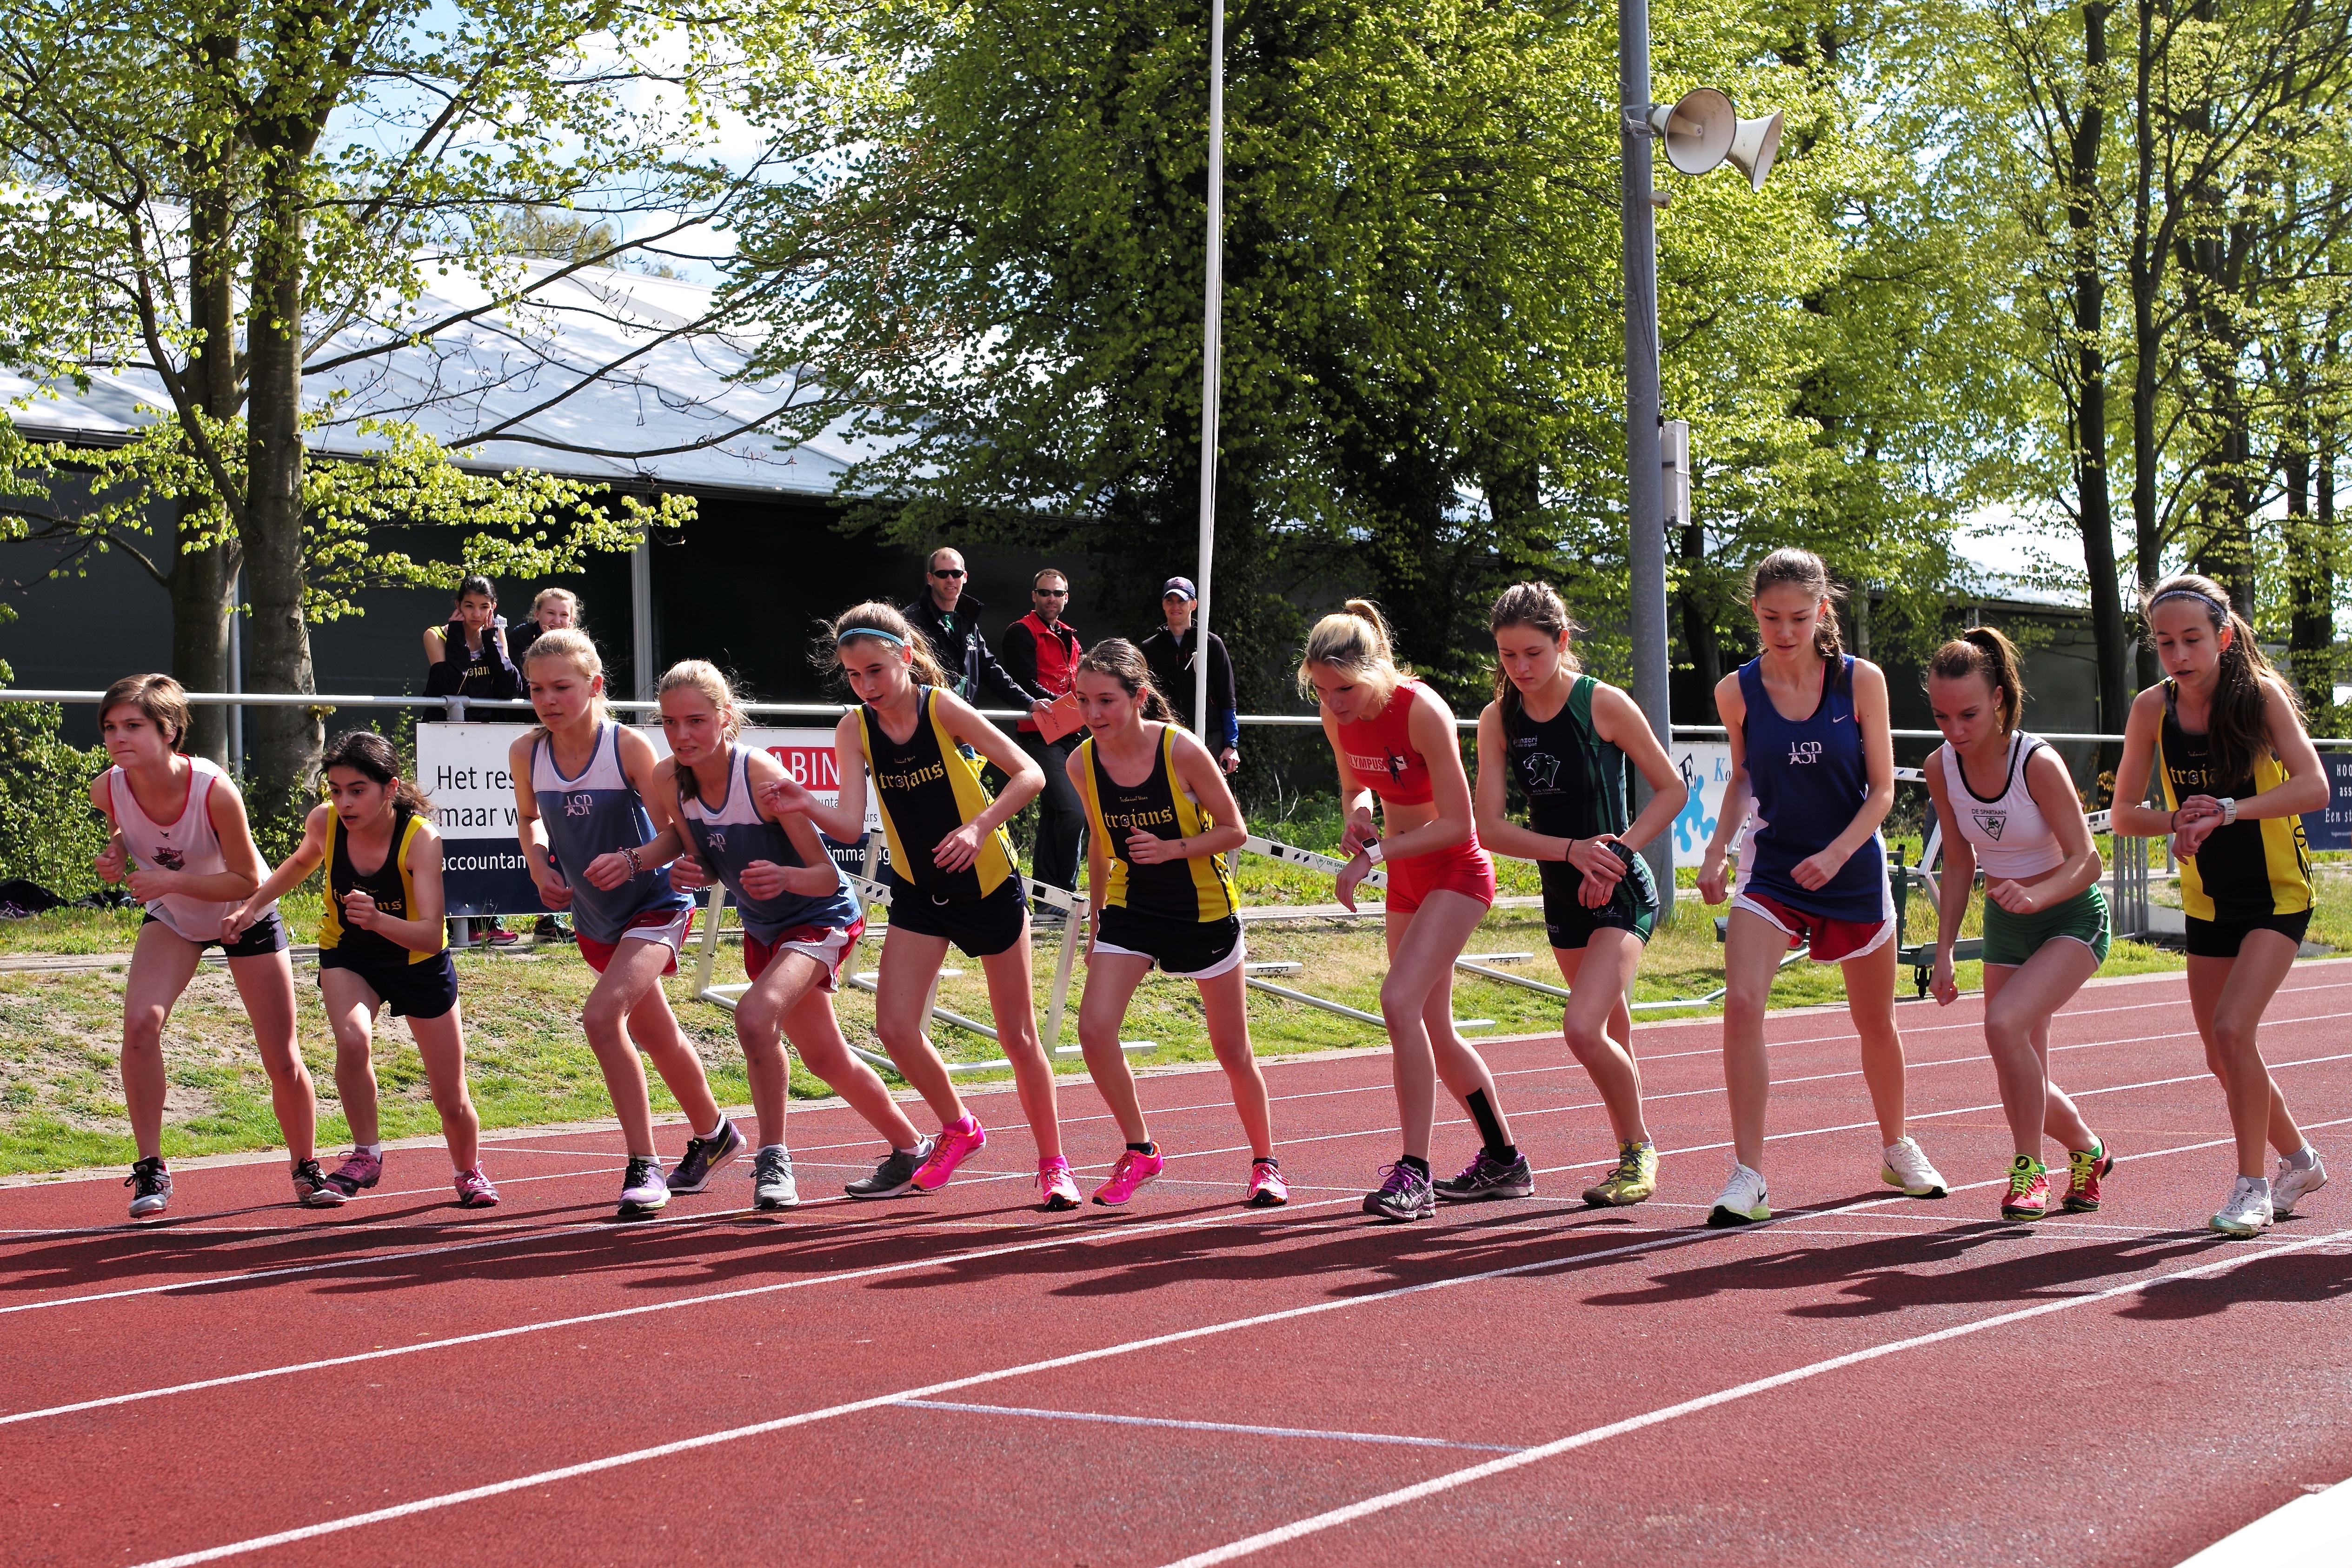
track, running, run, runner, ash, race, competition, holland, hague, netherlands, international, girls, m, american, team, sports, boys, 50, school, runners, endurance, junior, leica, 240, summilux, varsity, athletics, meet, sprint, physical exercise, human action, endurance sports, track and field athletics, middle distance running